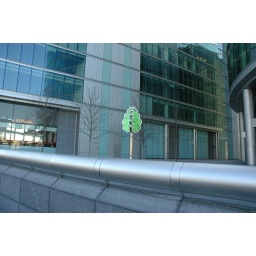
near the tower bridge_plastic tree among dead trees